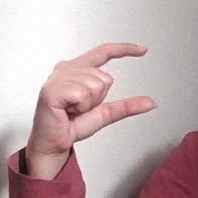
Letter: dal